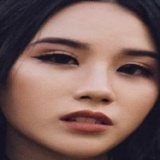
diễn viên Linh Miu